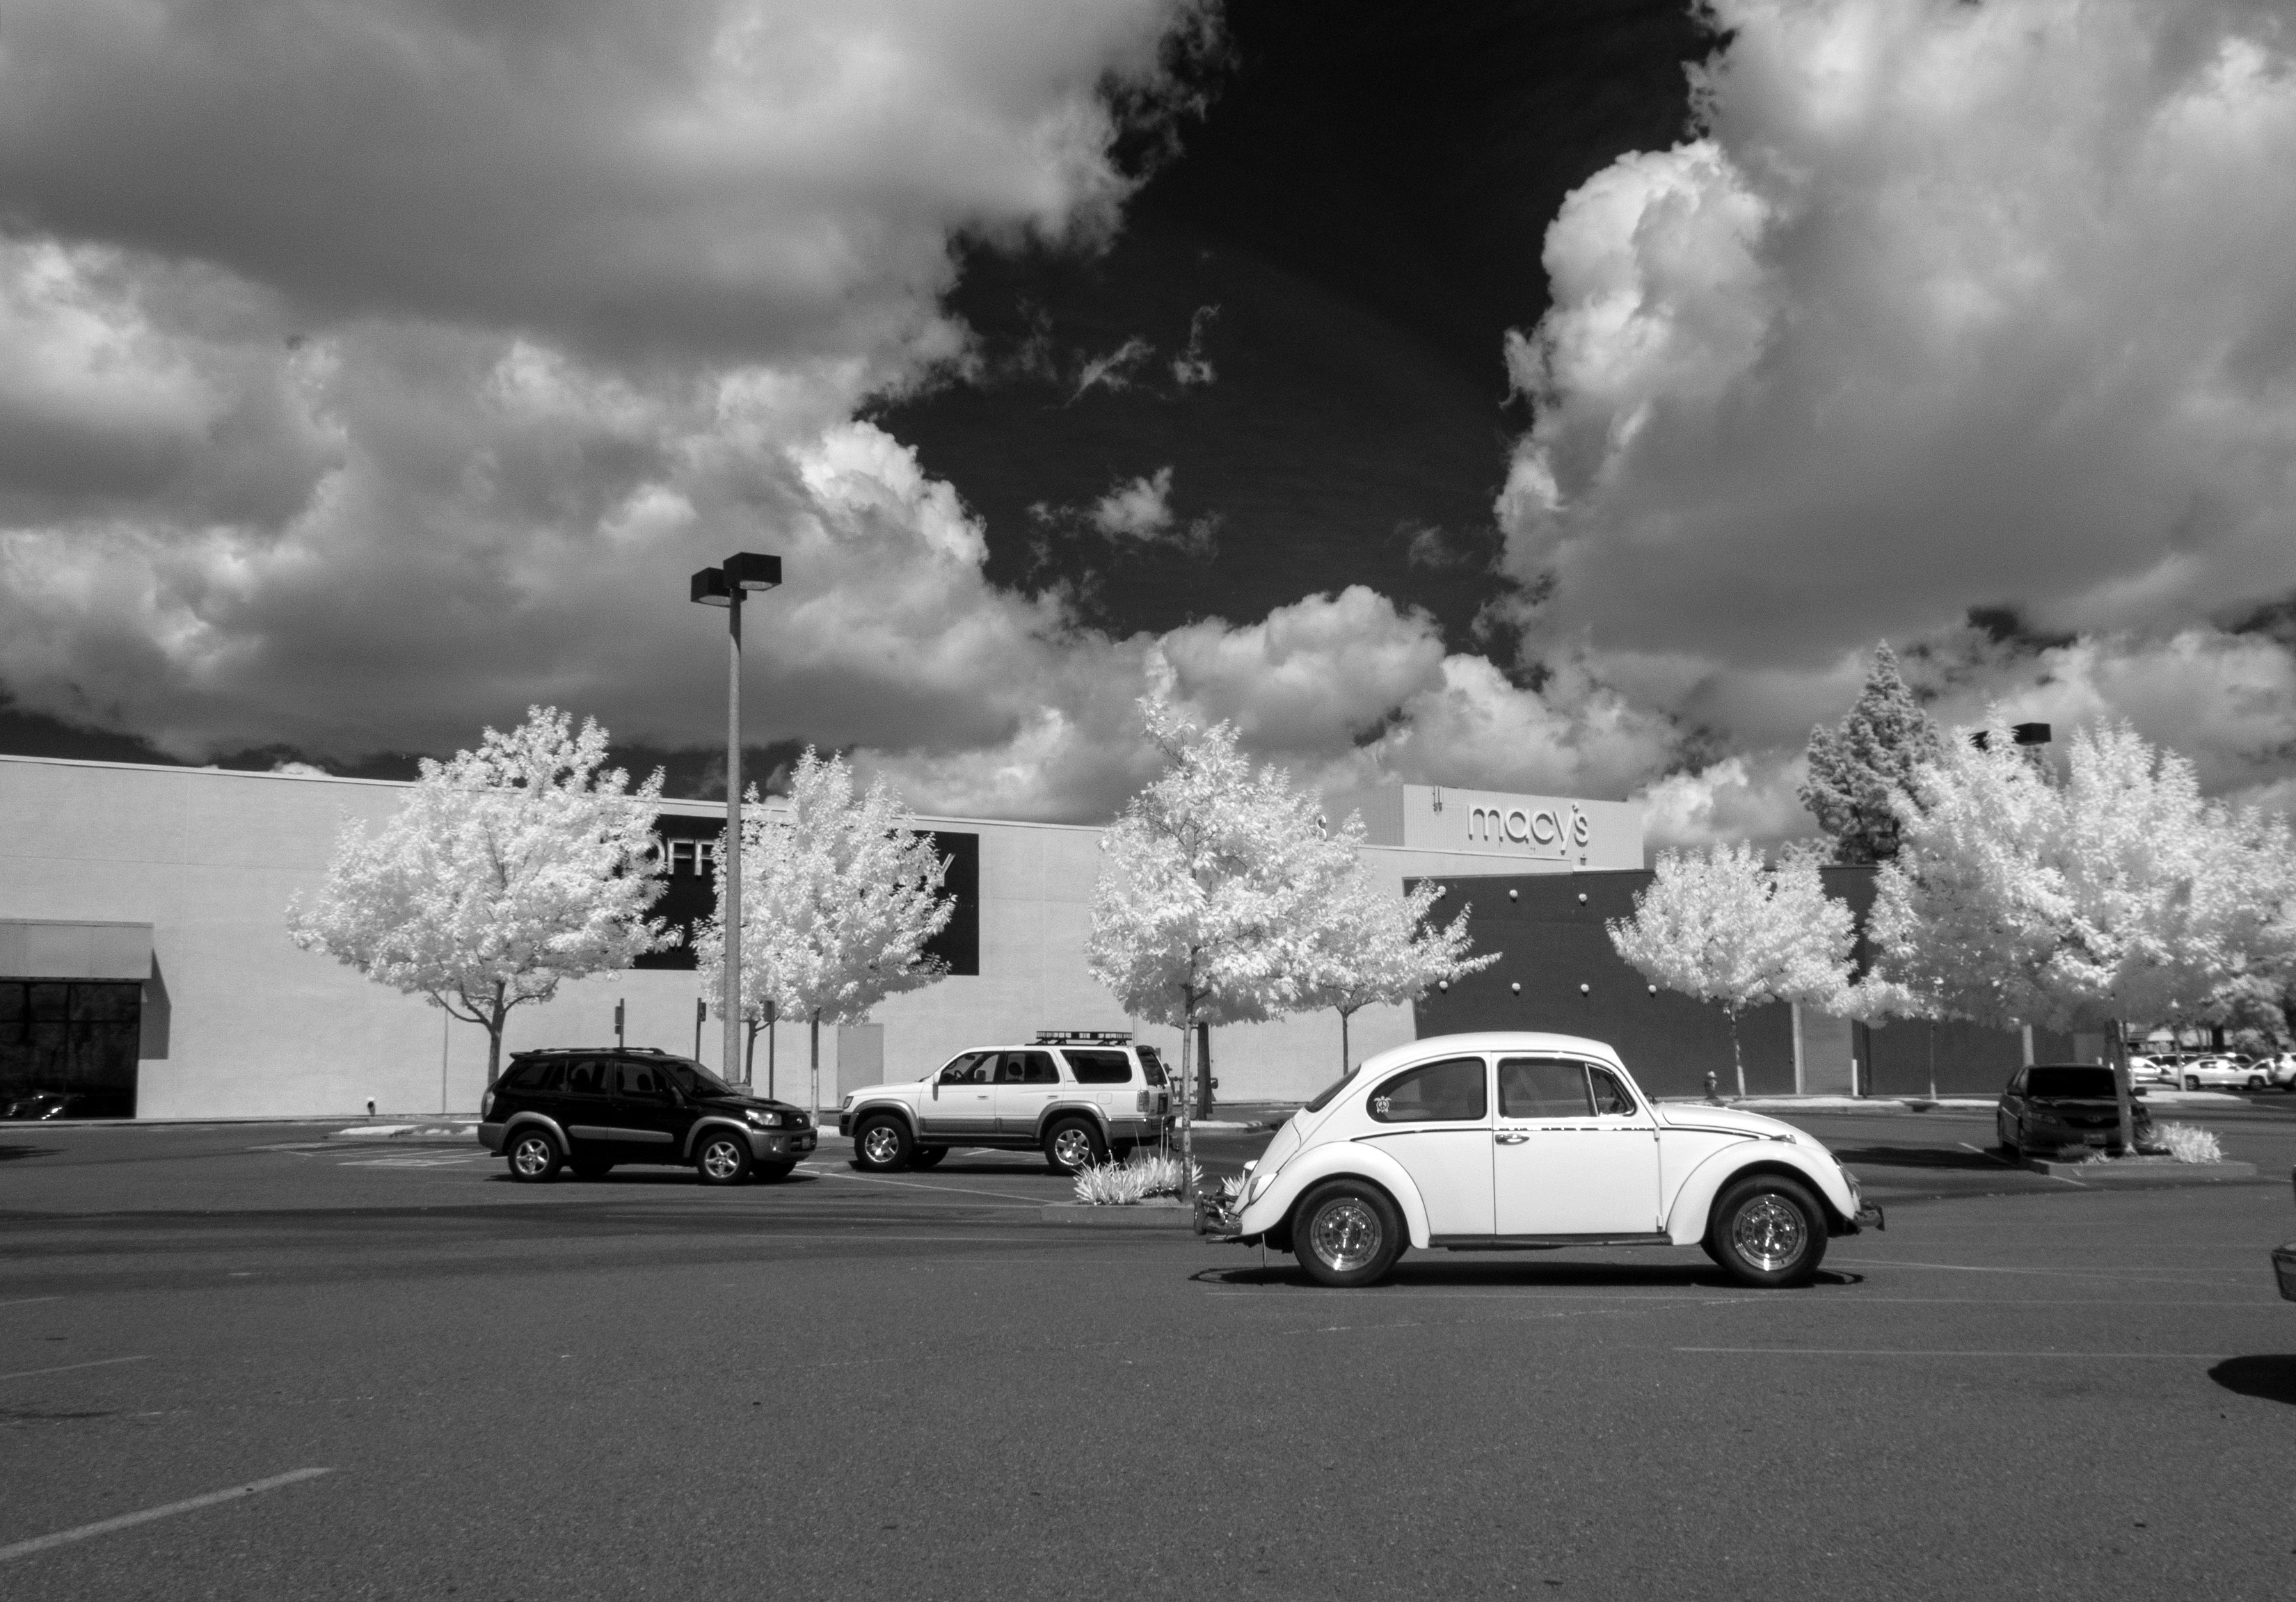
cloud, black and white, white, car, vw, volkswagen, vehicle, bug, black, monochrome, 2014, beetle, 365, type1, 3652014, 365the2014edition, monochrome photography, automobile make, automotive design